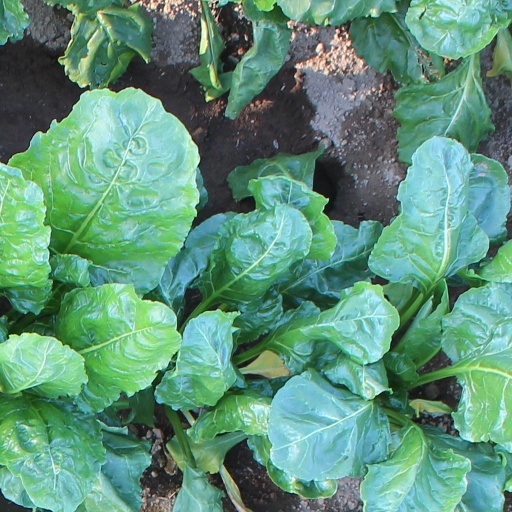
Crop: sugar beet